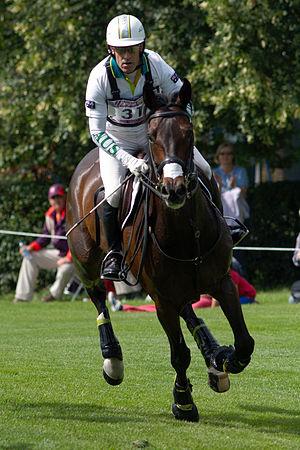
L'Australie participe aux Jeux olympiques d'été de 2012 à Londres au Royaume-Uni du 27 juillet au 12 août 2012. Il s'agit de sa 27ᵉ participation à des Jeux d'été.